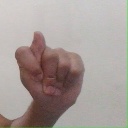
अक्षर: ट